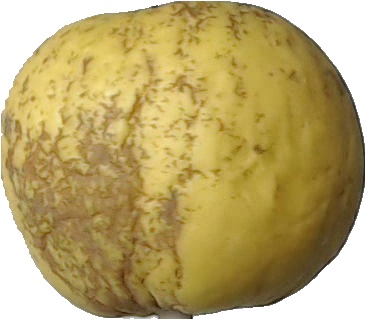
Label: apple_golden_1